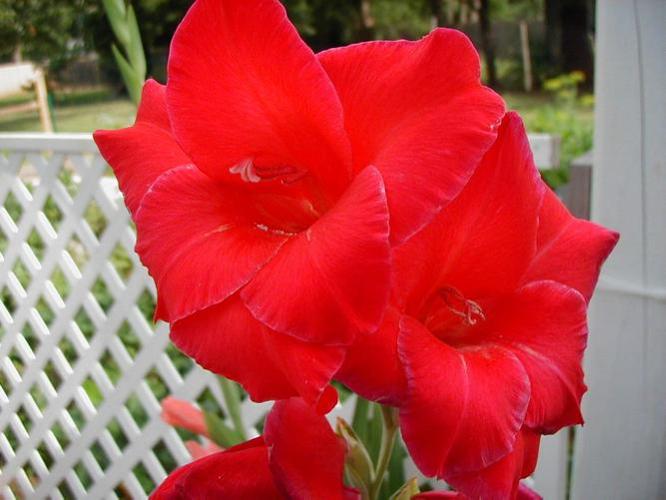
Label: sword lily